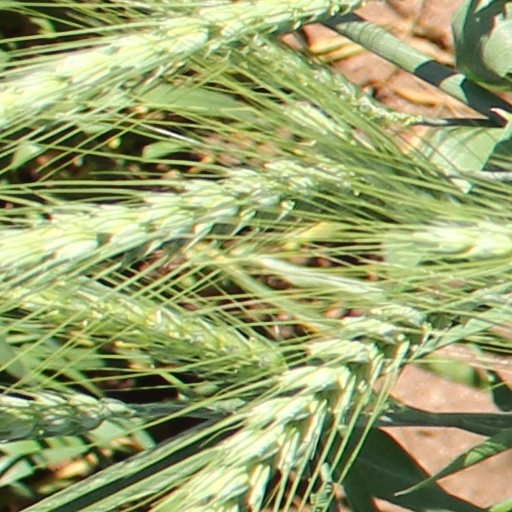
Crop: wheat